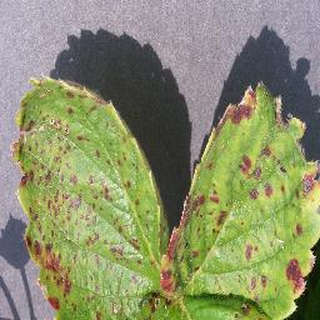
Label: strawberry_leaf_scorch